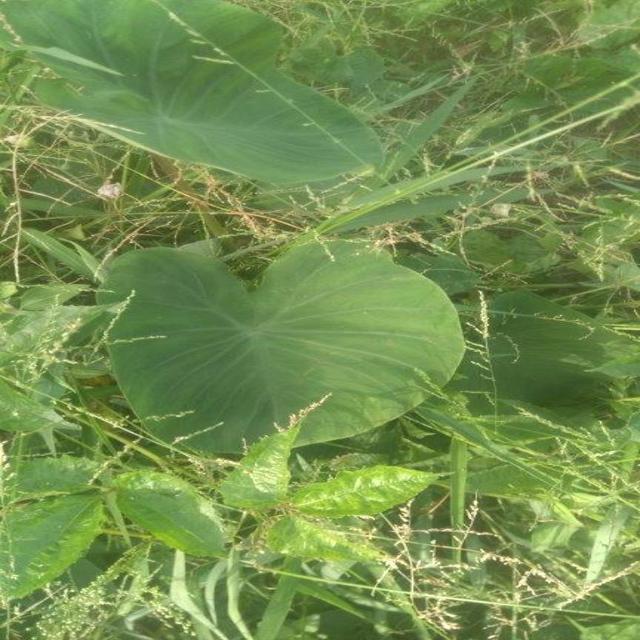
Label: Healthy